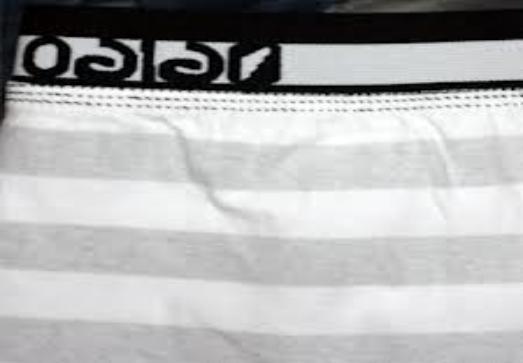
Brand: gigo
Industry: Clothes